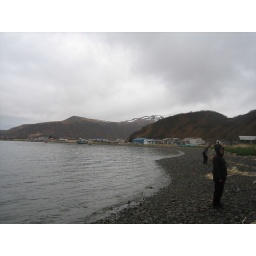
the boys stop and wait for me, especially if we are in bear country.